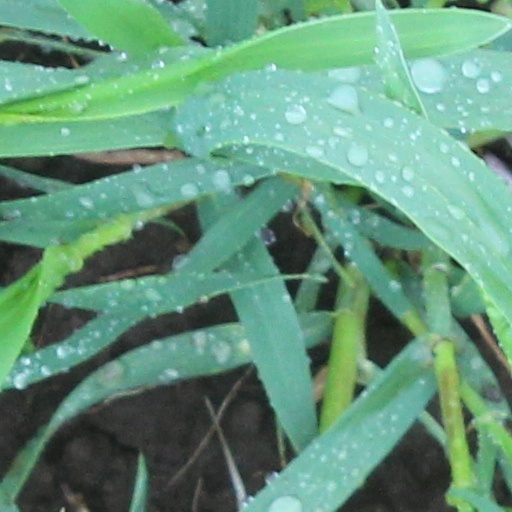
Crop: wheat